New Brighton Park

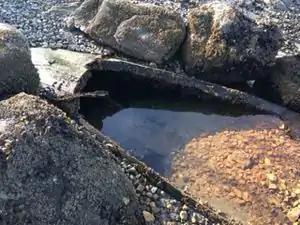
Sewage outflow pipe at low tide

New Brighton Park is one of the many locations in Vancouver, Burnaby, and New Westminster, that sewage outflow occurs. Vancouver's current sewage system was built in the 1960s and is organized so that sewage output is mixed with rainwater collecting systems. This is known as a combined sewer system. The reason for implementing such a system is that it is both cheaper to build and easier to maintain. Under normal circumstances this system is not an issue. However, when storms produce large amounts of rainwater the system overflows to nearby waterways. In most cases the piping is under water so that the public cannot see that sewage leaving, however, at New Brighton Park the piping is sometimes exposed at low tide.